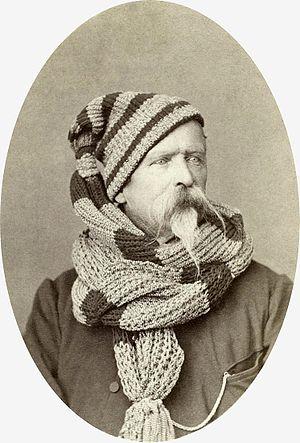
Charles-Marie-Étienne Champion Dubois de Nansouty, (1815 - 1895), général et pyrénéiste français.
La société Ramond, aujourd'hui association loi de 1901, est une société savante dont les buts sont l’étude scientifique des Pyrénées sous tous les aspects. Son siège est à Bagnères-de-Bigorre.
Le pic du Midi de Bigorre est situé dans les Hautes-Pyrénées, et atteint une altitude de 2 876 mètres. Il est connu entre autres pour la présence d'un observatoire astronomique et d'un relais de télévision, installés à son sommet.
Charles-Marie-Étienne Champion Dubois de Nansouty, né en 1815, mort en 1895, est un militaire français qui, après sa retraite de général, se consacre à la création de l’observatoire du pic du Midi de Bigorre.